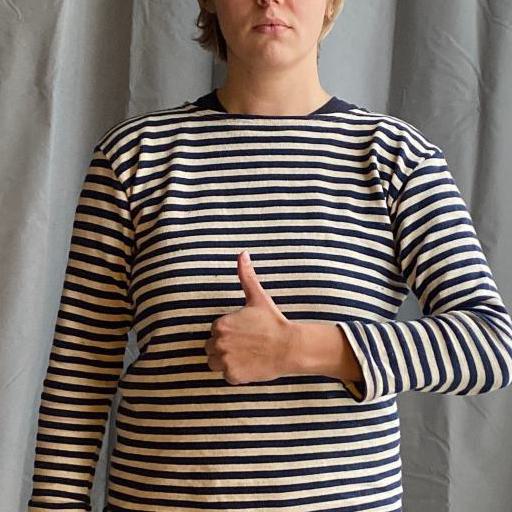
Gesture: like